Ninnistham Ennishtam

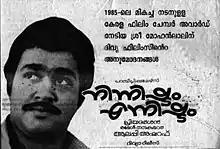
Poster

Ninnistham Ennishtam is a 1986 Indian Malayalam-language film, directed by Alleppey Ashraf. The film stars Mohanlal, Priya, Sukumari and Jagathy Sreekumar . The film has musical score by Kannur Rajan. This is remake of Charlie Chaplin's movie "City Lights". Alleppey Ashraf later directed a Tamil remake titled "Neela Kuyil" (1995), starring Pandiarajan.It was Mohanlal's 100th Film.